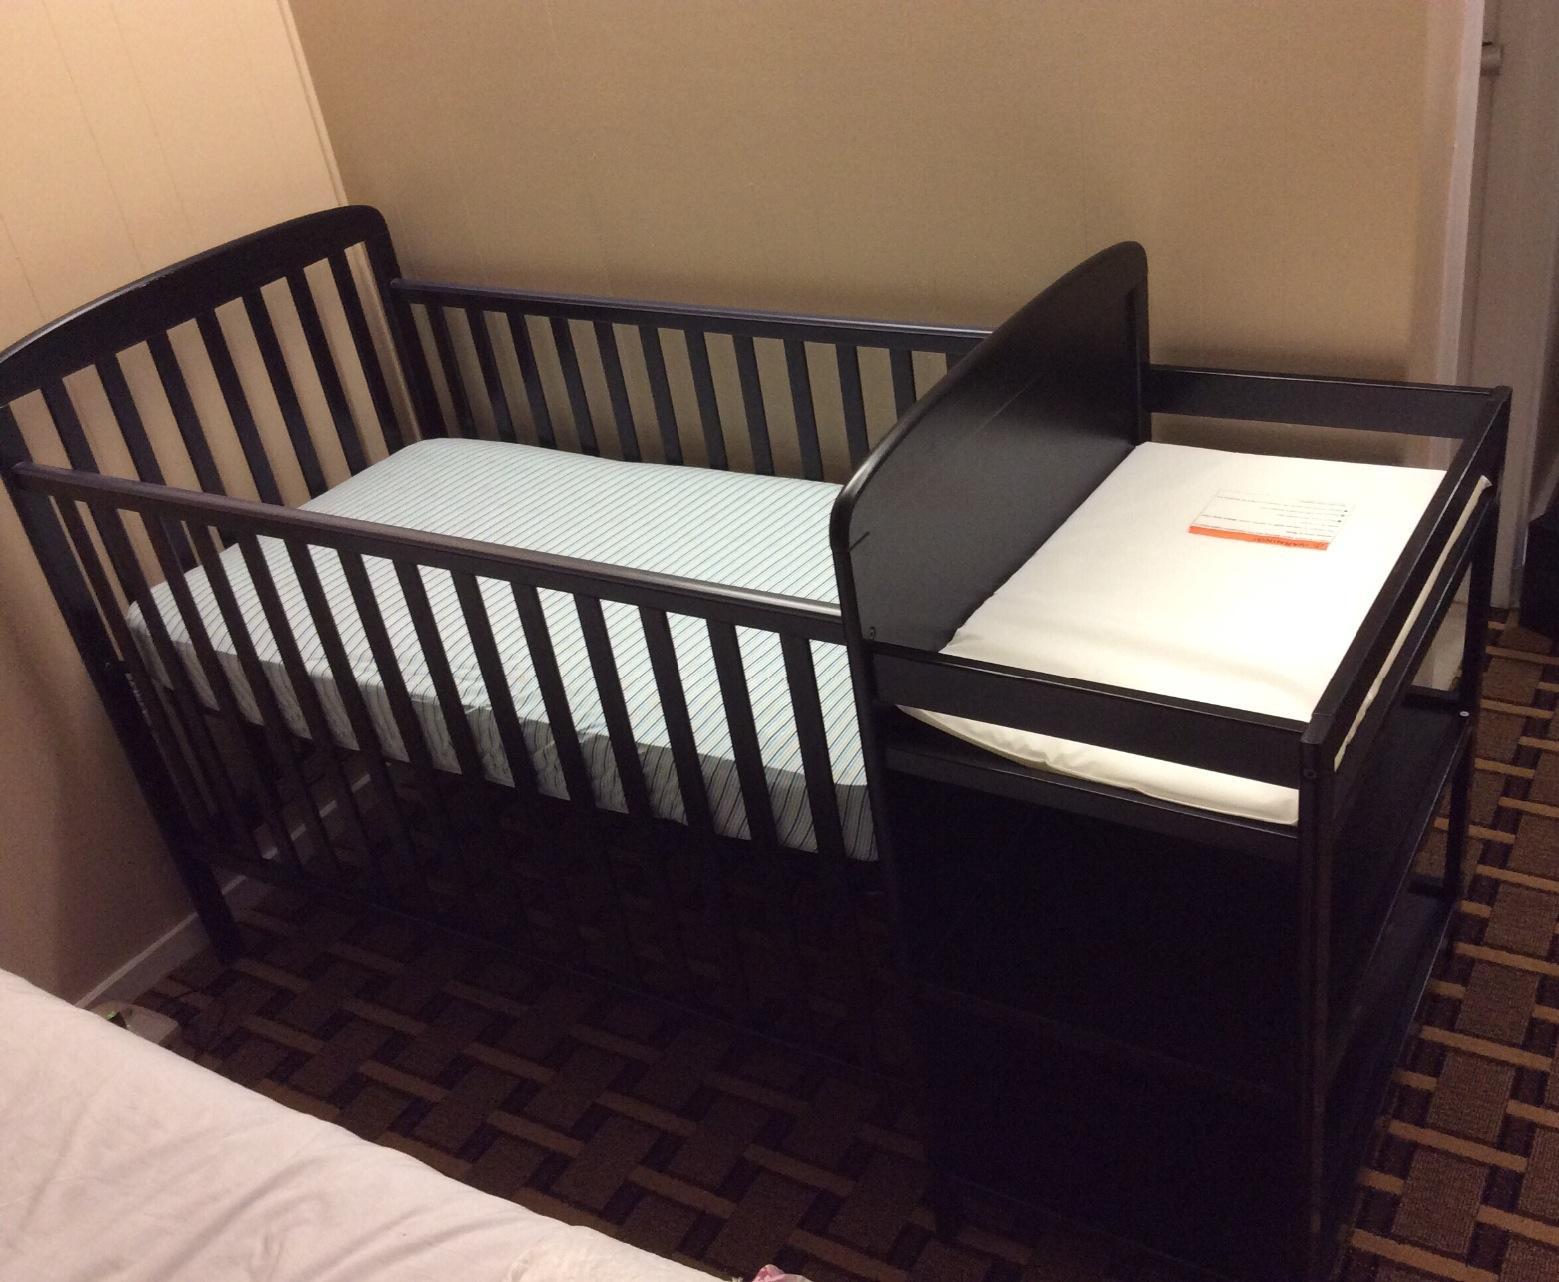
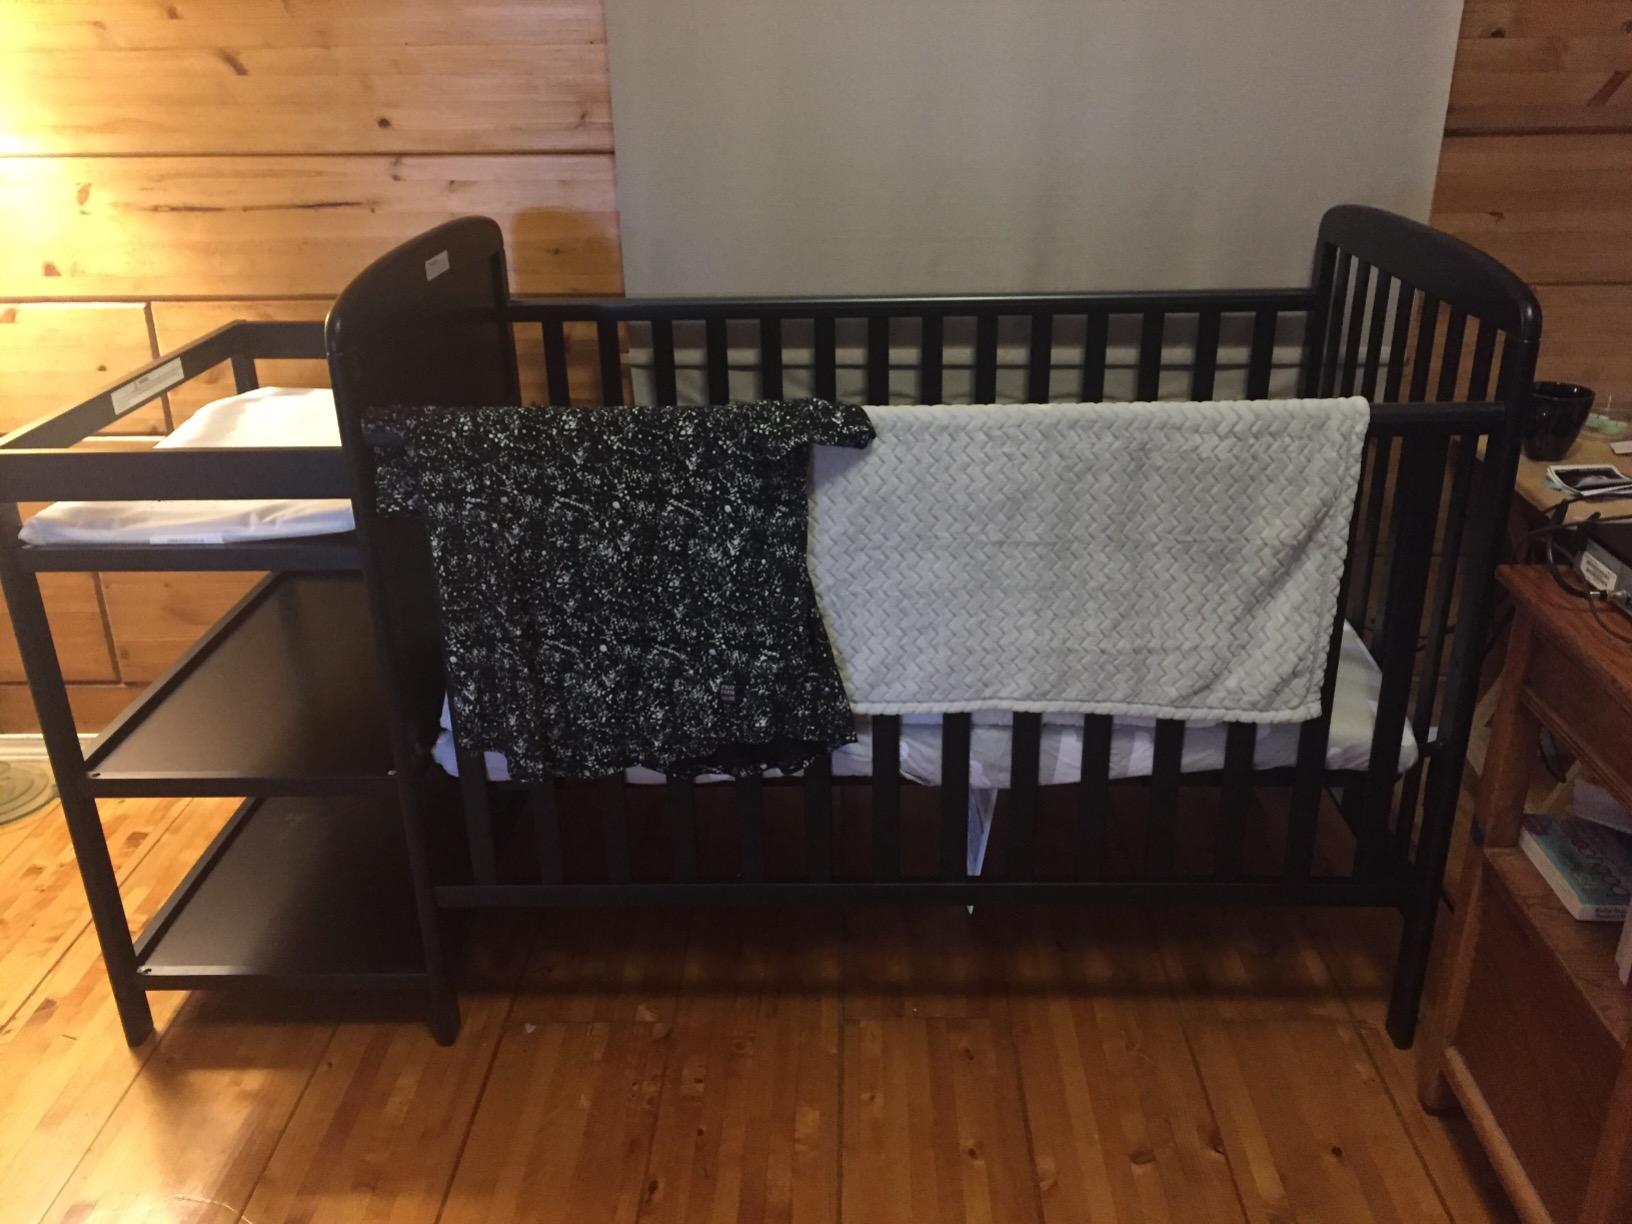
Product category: products_crib
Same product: yes